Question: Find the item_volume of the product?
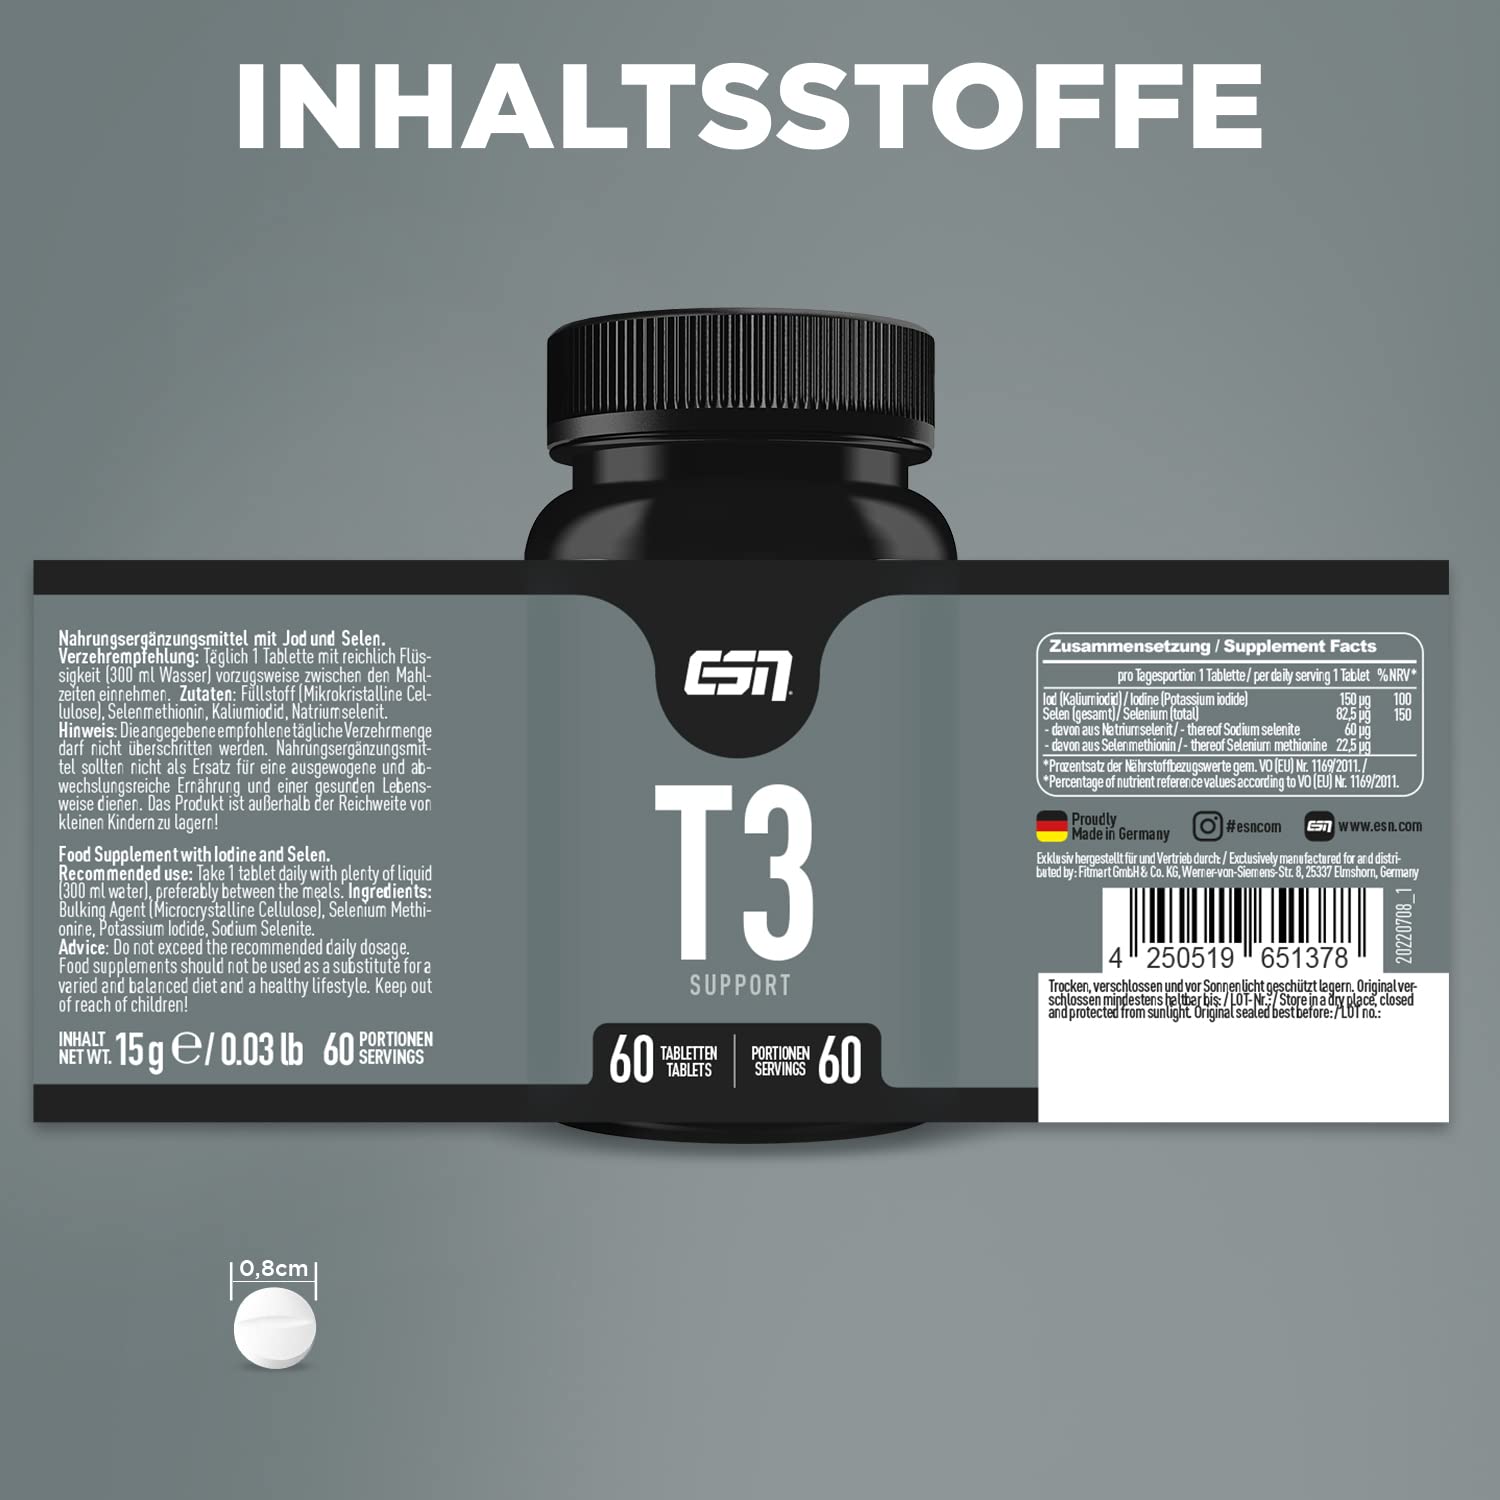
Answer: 300.0 millilitre